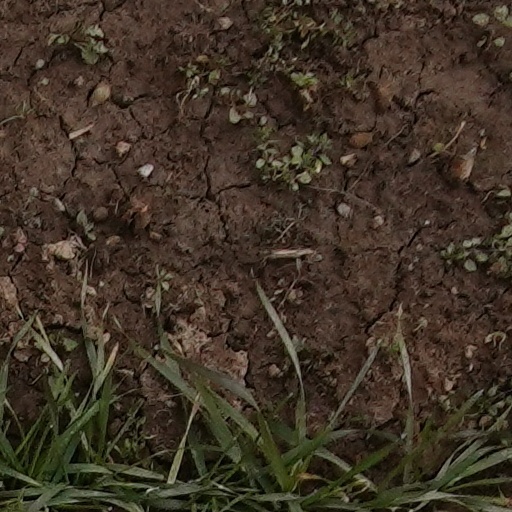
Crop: wheat